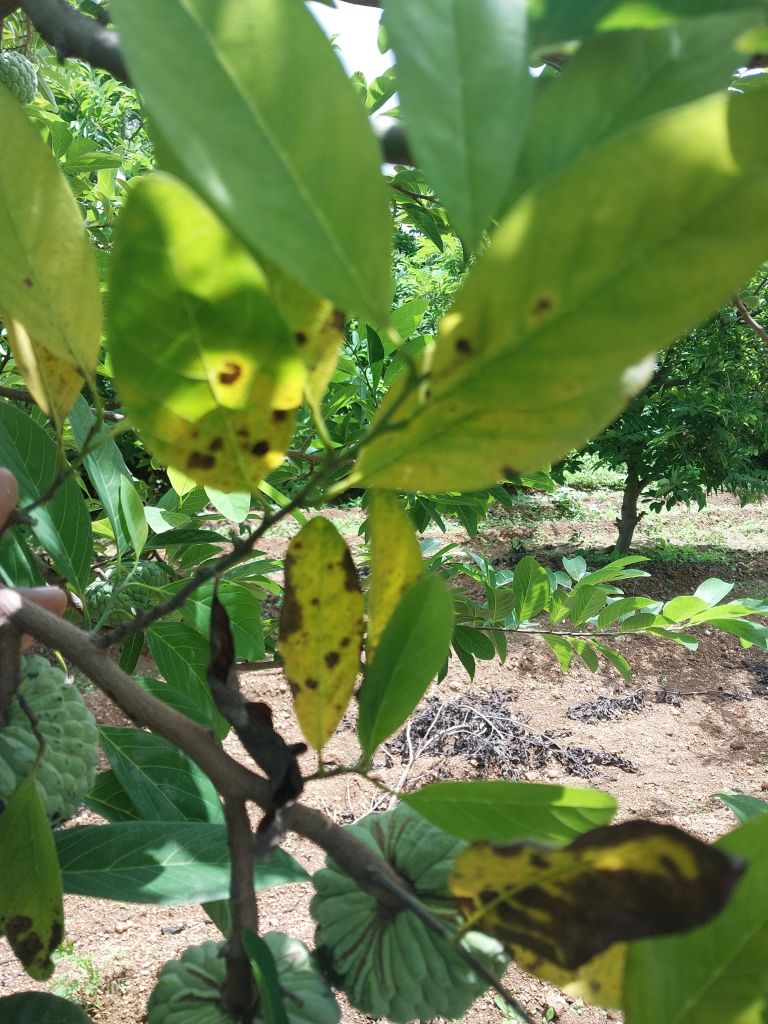
Disease label: Leaf spot on Leaves